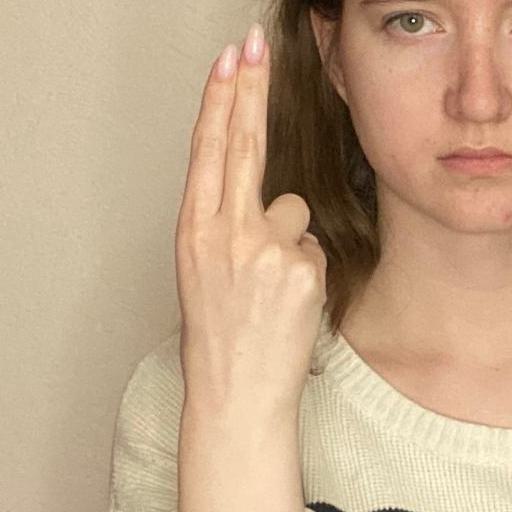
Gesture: two_up_inverted